Kumanoshi Station

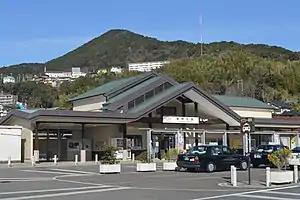
Kumanoshi Station in January 2020

is a passenger railway station in located in the city of Kumano, Mie Prefecture, Japan, operated by Central Japan Railway Company (JR Tōkai).